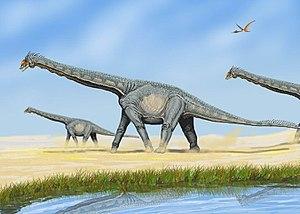
Les Opisthocoelicaudiinae forment une sous-famille éteinte de dinosaures titanosauriens de la famille des Saltasauridae. Ils ont vécu au Crétacé supérieur.
Les sauropodes sont un infra-ordre de dinosaures, quadrupèdes herbivores, appartenant au sous-ordre des sauropodomorphes. Ils vécurent du Jurassique moyen au Crétacé supérieur, et remplacèrent les prosauropodes sur l'ensemble de la planète. On compte parmi les sauropodes les plus longs et les plus imposants dinosaures et, par conséquent, les plus grands animaux qui aient vécu sur Terre, avec la Baleine bleue. Voici une liste partielle des familles :
Alamosaurus est un genre de dinosaure sauropode titanosaurien ayant vécu aux États-Unis vers la fin du Crétacé il y a 70 à 66 millions d'années.